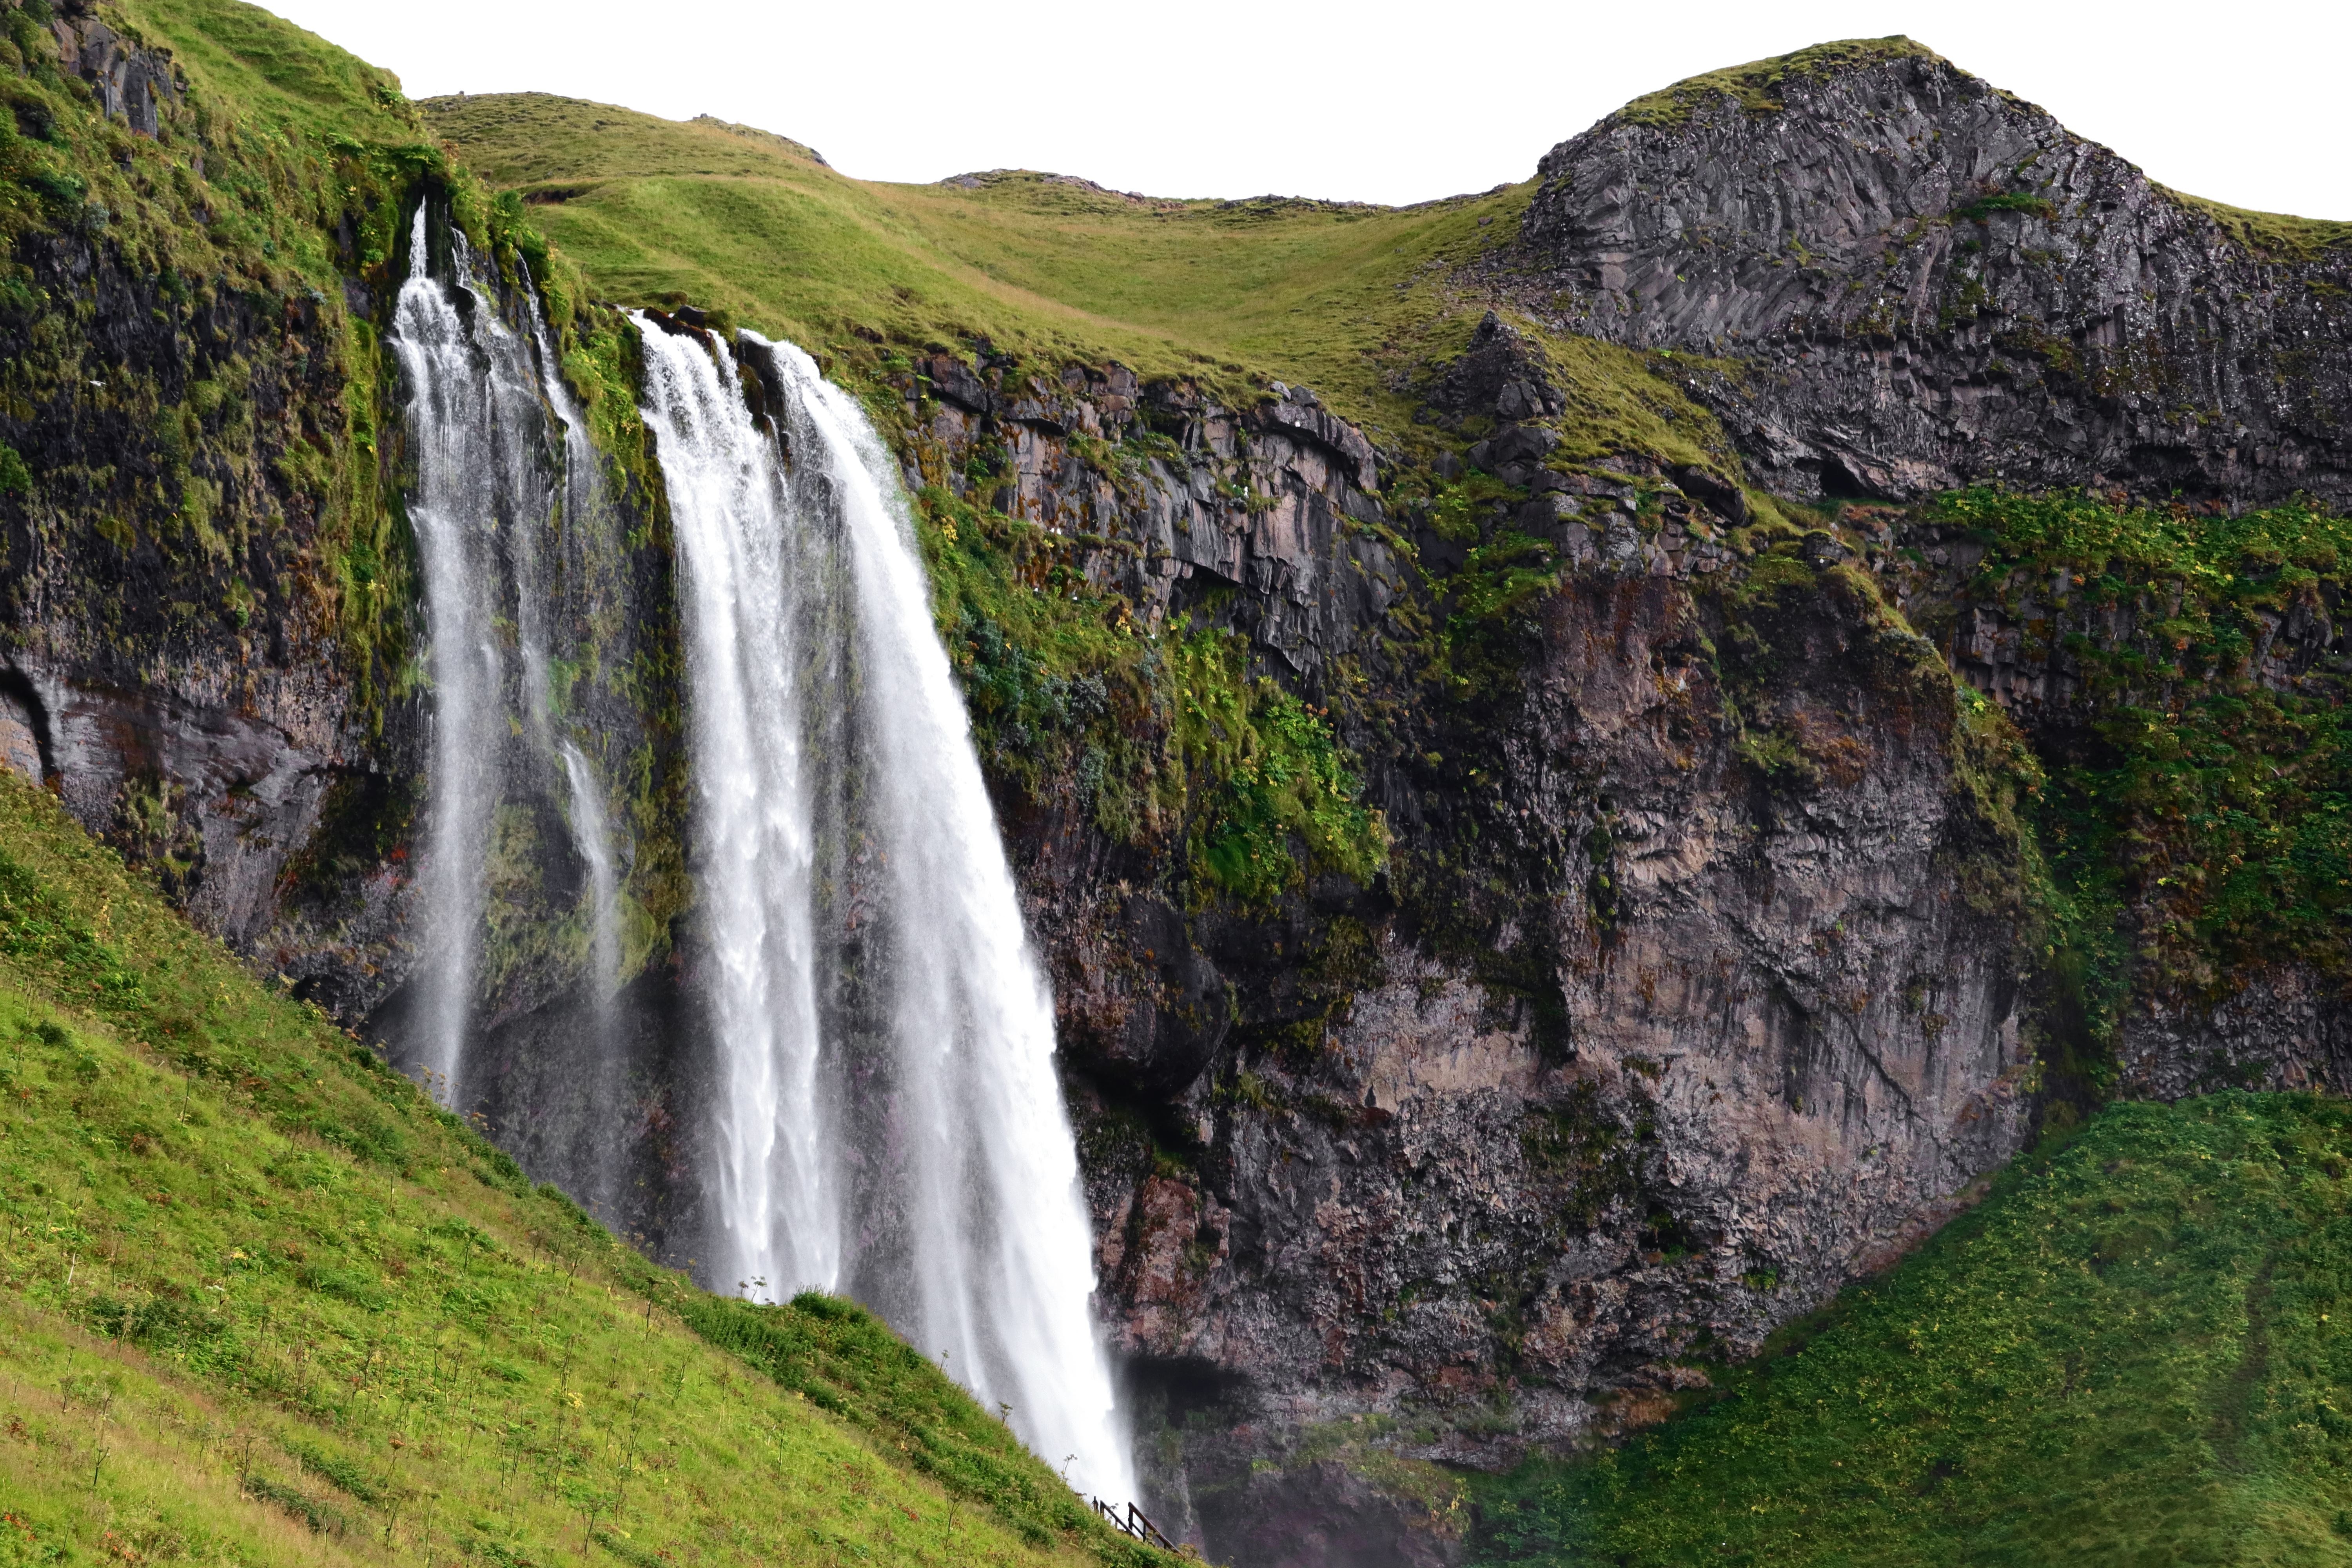
landscape, water, nature, grass, rock, waterfall, mountain, river, travel, formation, cliff, green, flow, cascade, flowing, scenic, spray, color, natural, landmark, fjord, iceland, attraction, tourism, terrain, majestic, body of water, outdoors, ravine, wasserfall, icelandic, water feature, powerful